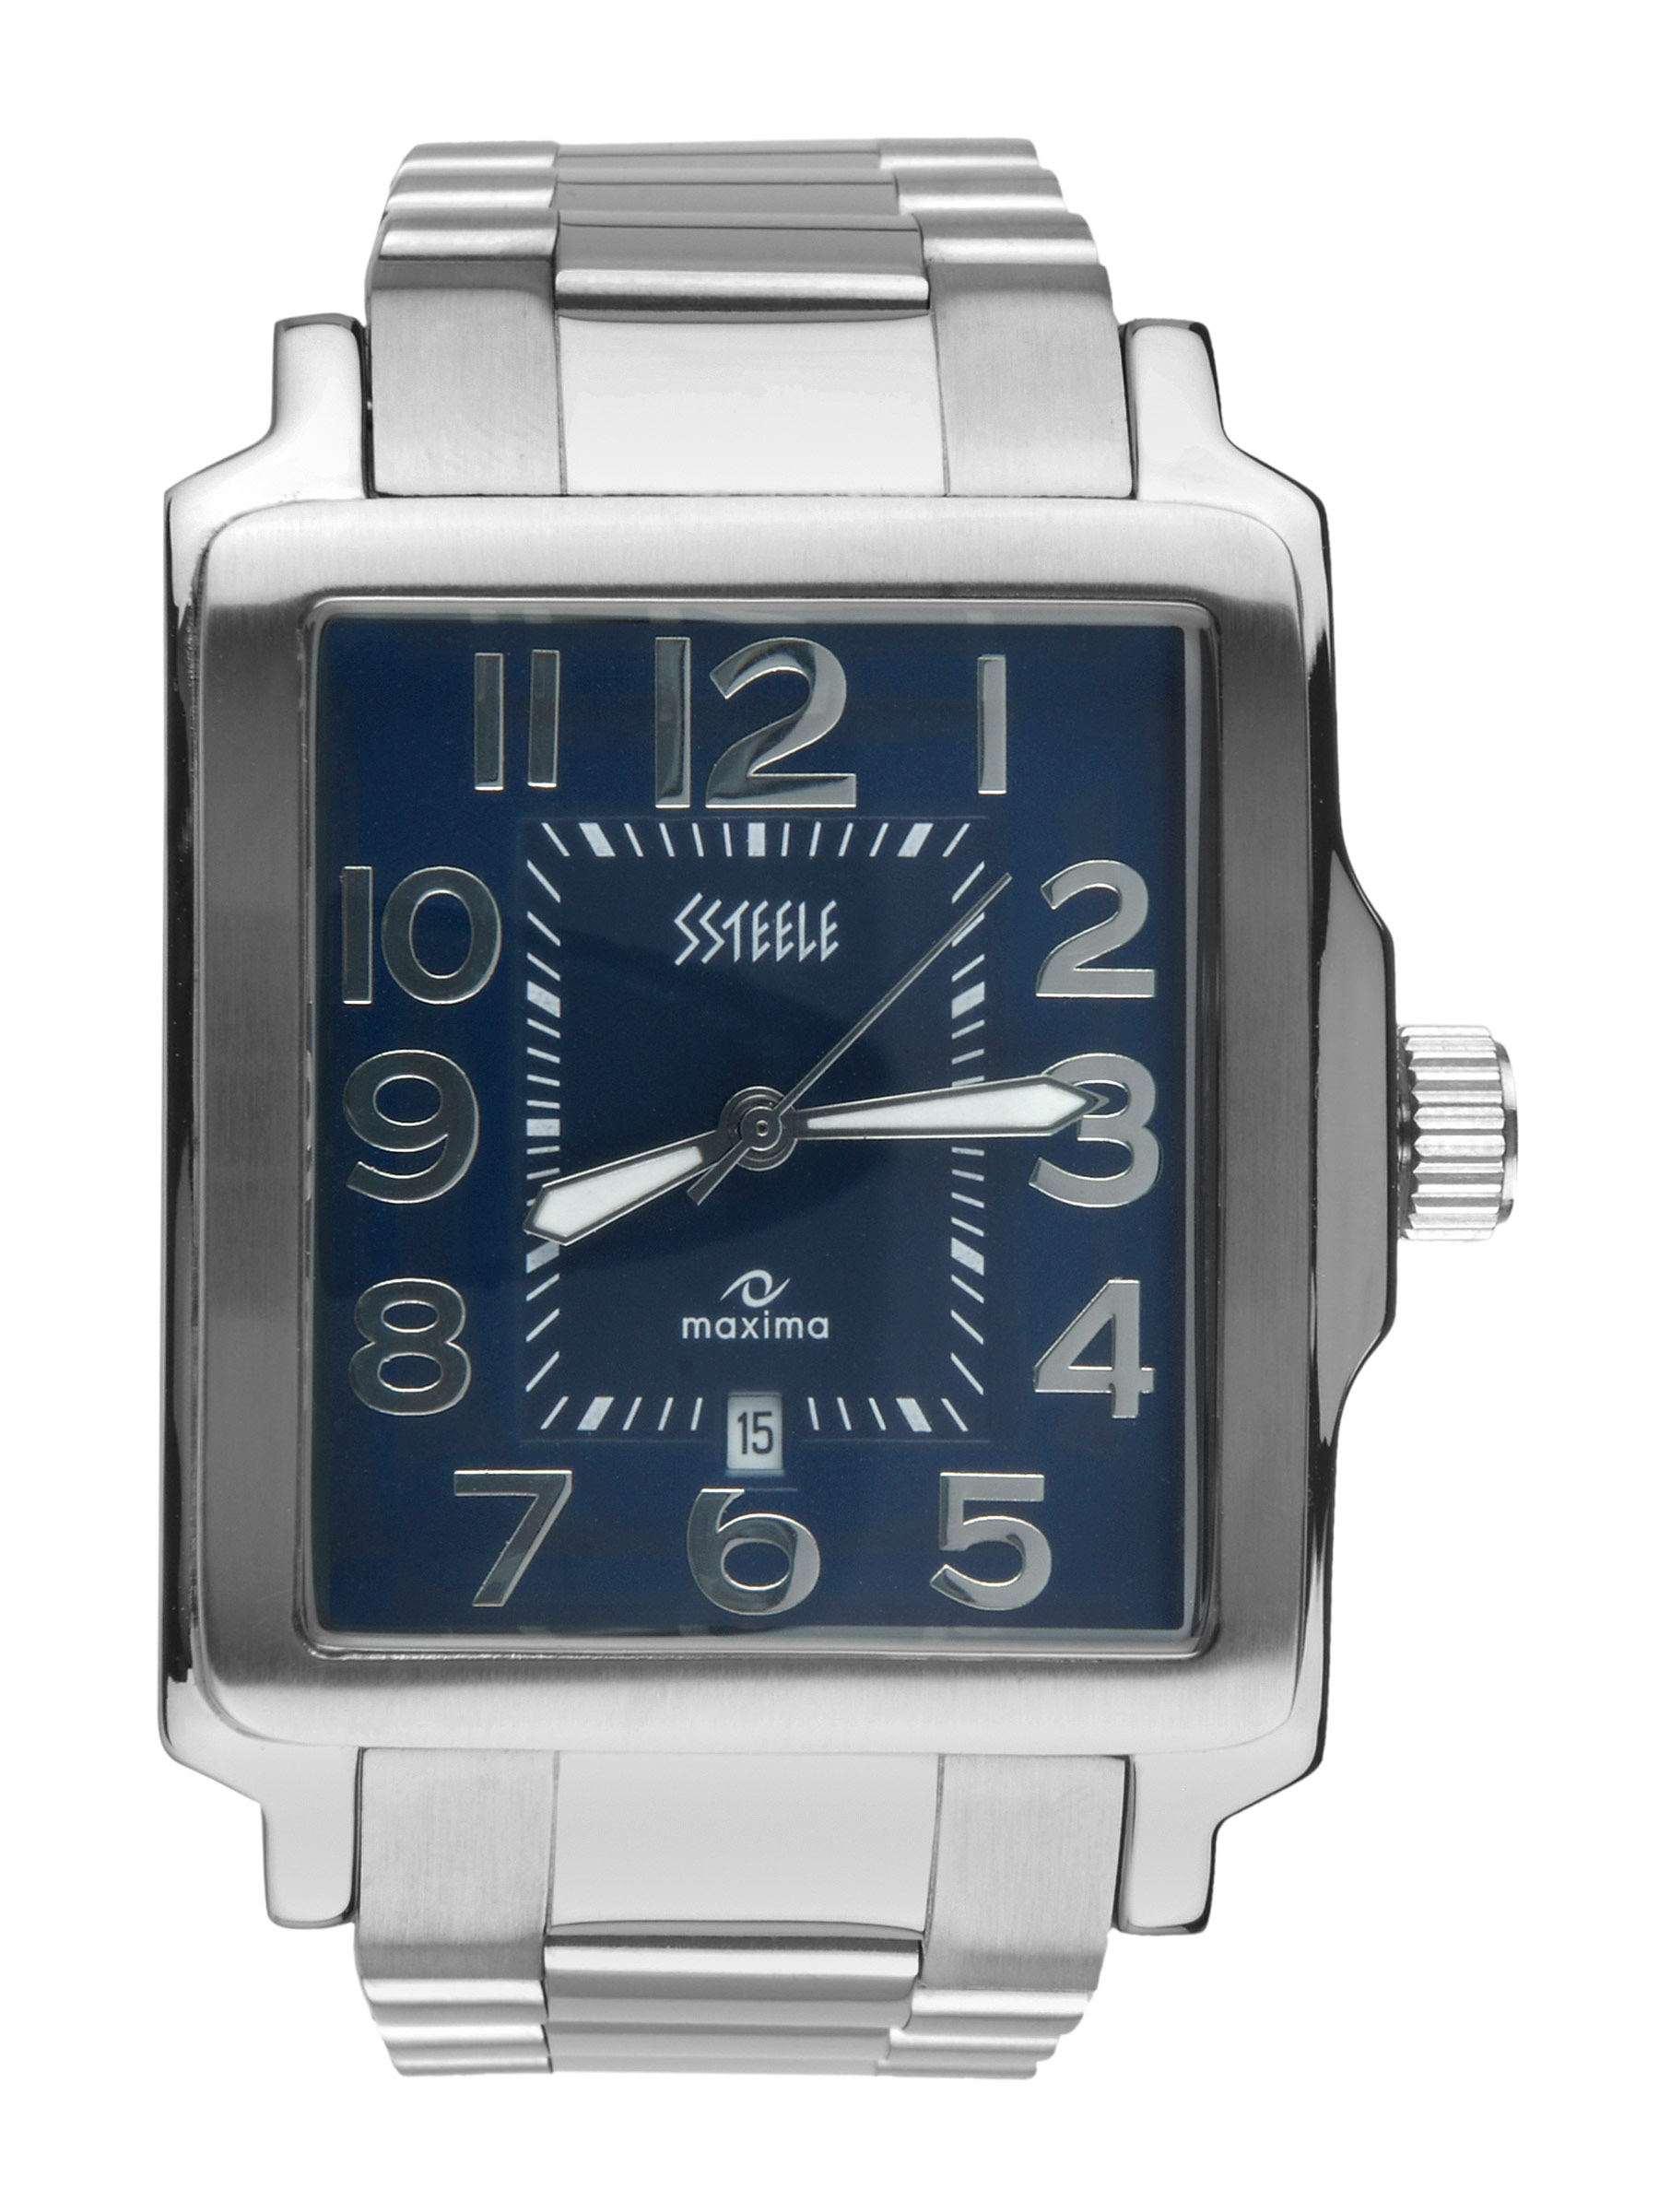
Maxima Ssteele Men Blue Watch
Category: Accessories / Watches / Watches
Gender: Men
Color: Blue
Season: Winter 2016
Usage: Casual